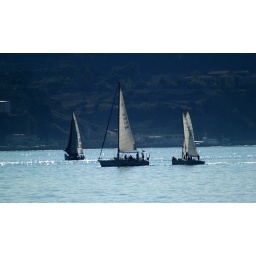
Dozens of boats like these go by tejo near the bridge in late afternoon on Sunday.